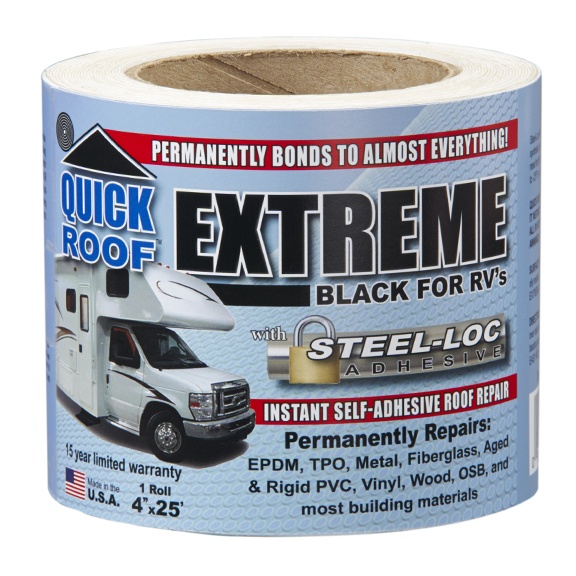
Roof Repair Tape for RV and Outdoor Use (MPN: B-UBE425)
Durable and Effective Leak Repair Solution This Roof Repair Tape is designed to provide a reliable solution for stopping leaks and repairing various roof materials, vents, skylights, slide-outs, windows, awnings, holding tanks, and tents. With its robust construction, this tape is suitable for use on EPDM and TPO roofs, ensuring long-lasting performance in outdoor conditions. Features Permanently repairs a wide range of materials including EPDM, TPO, metal, fiberglass, aged and rigid PVC, vinyl, wood, and OSB. Can be applied to most surfaces even when damp, making it versatile for various repair situations. Manufactured in the USA, ensuring high-quality standards. Self-adhesive design allows for easy peel-and-stick application. Specifications Manufacturer: CoFair Product Manufacturer Part Number: B-UBE425 Roof Type: EPDM Rubber / TPO (Thermoplastic Polyolefin) Roof Type: Single Sided Tape Length: 25 Feet Width: 4 Inch Color: Black
Brand: NTP-Stag
Category: Hardware > Building Consumables > Protective Coatings & Sealants > Roof Sealants